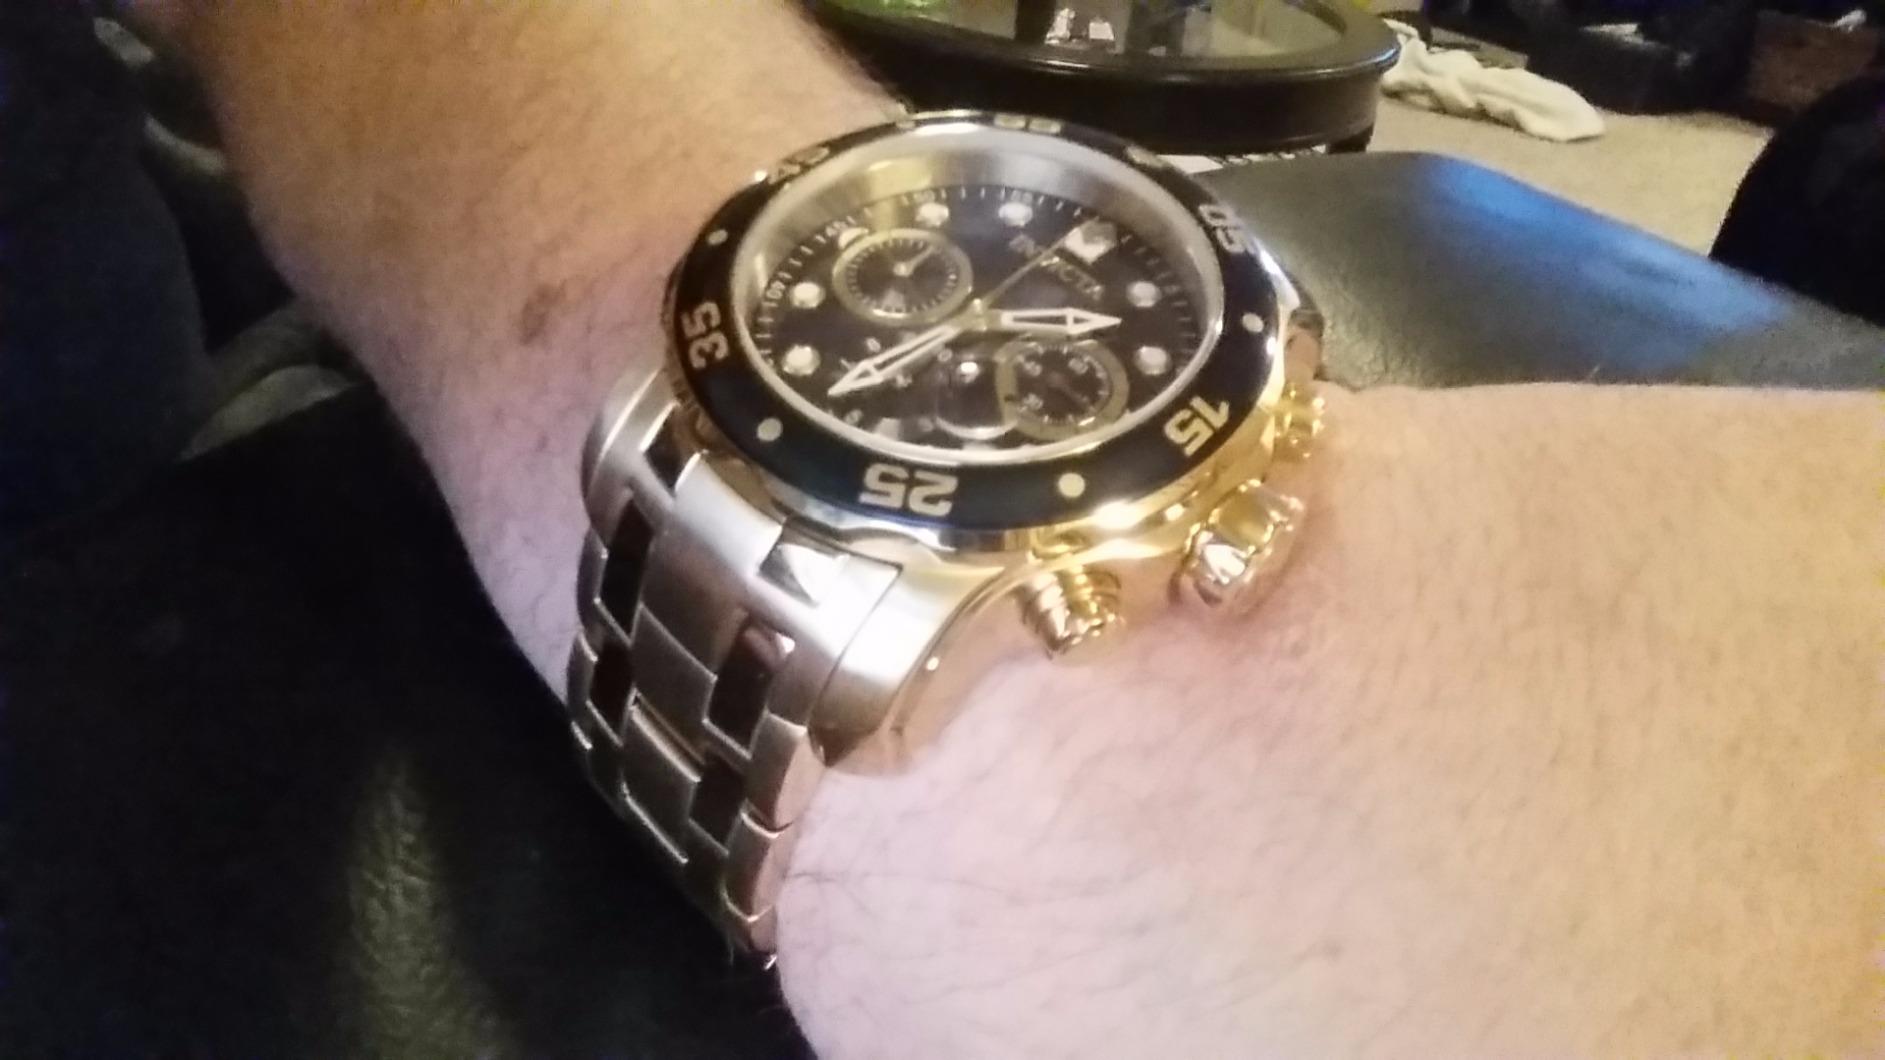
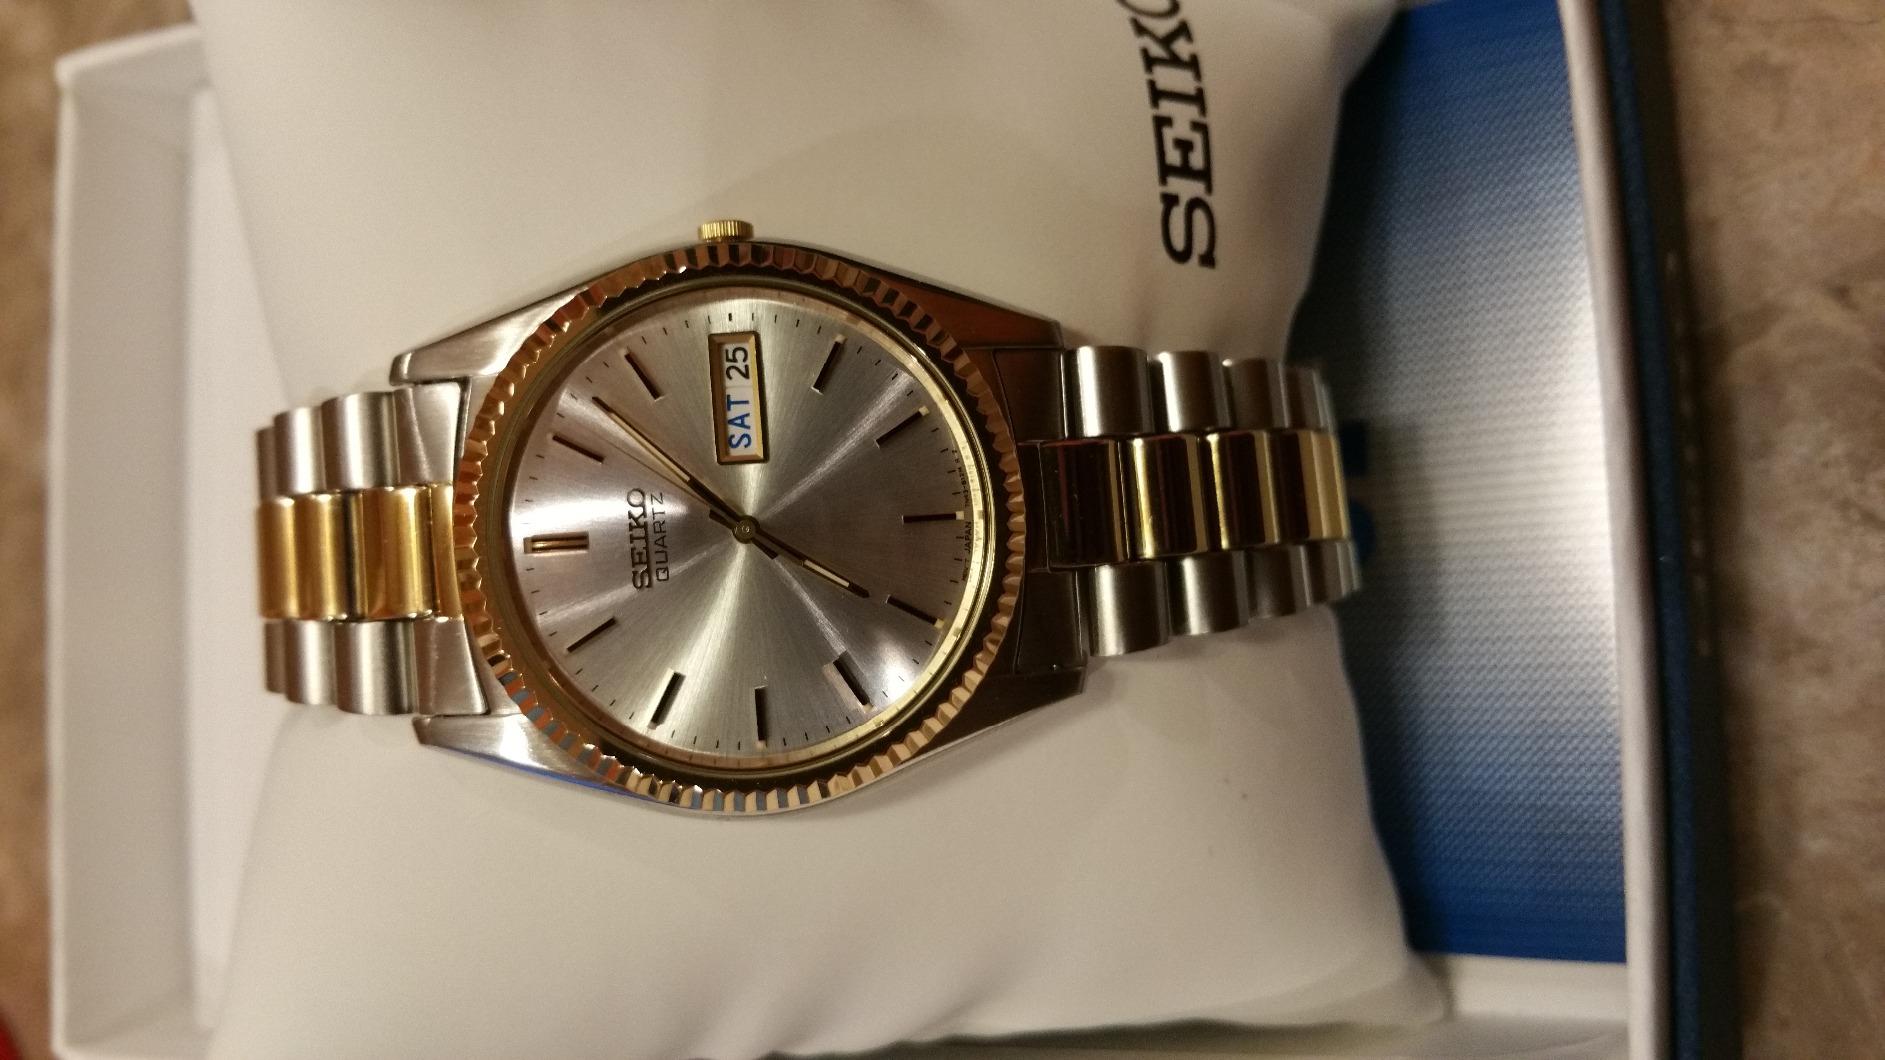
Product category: accessories_watch
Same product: no